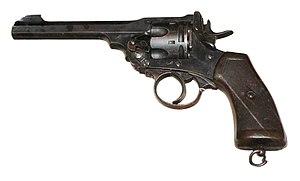
Revolver Enfield original, simple et double action